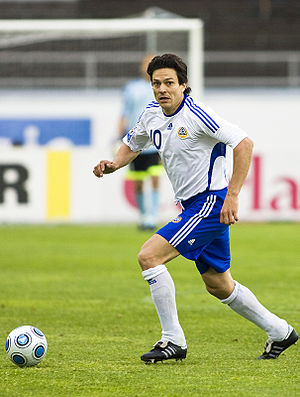
Jari Litmanen
Litmanen i kamp for Finland i 2009
Jari Olavi Litmanen er en finsk tidligere fodboldspiller, og indehaver af både kamp- og målrekorden for det finske landshold. Han havde en lang karriere hos blandt andet Ajax, Barcelona og Liverpool, og anses normalt som den bedste fodboldspiller i Finlands historie.